Shavit 2

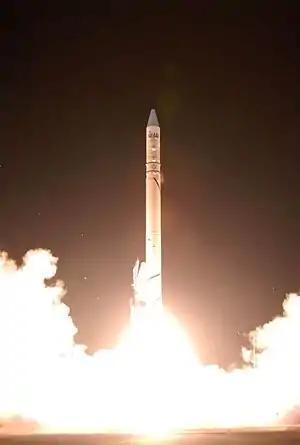

Shavit 2 (Hebrew: "comet" – שביט) is a small lift launch vehicle produced by Israel from 1982 onwards, to launch satellites into low Earth orbit. It was first launched on 19 September 1988 (carrying an Ofek-1 satellite payload), making Israel the eighth nation to have an orbital launch capability after the USSR, United States, France, Japan, People's Republic of China, United Kingdom, and India.